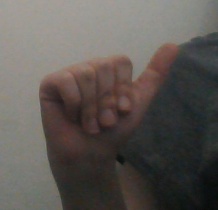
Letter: dhad